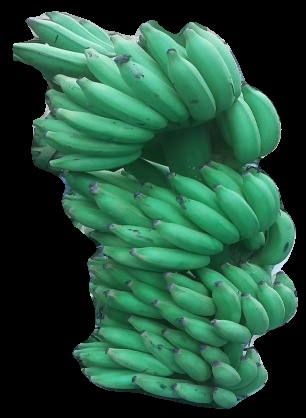
Variety: elakki-bale
Grade: grade1